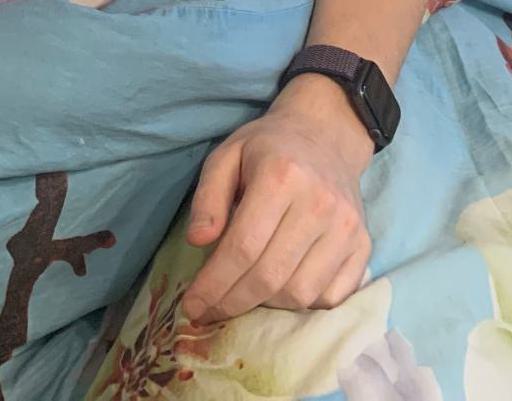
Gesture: no_gesture